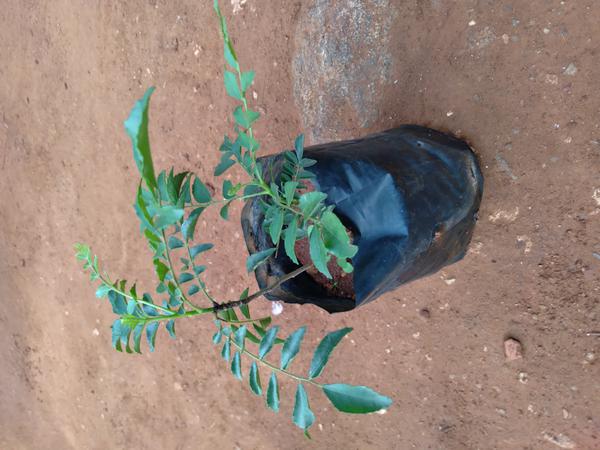
Plant: Curry_Leaf